Punch Bowl Inn

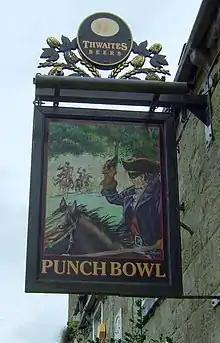
The pub's sign

The Punch Bowl Inn was an 18th-century Grade II-listed public house in Hurst Green, Ribble Valley, Lancashire, England. It consisted of a number of independent buildings, including what were originally two cottages and a barn, and a 19th-century extension. The pub was reputed to be haunted by the ghost of a highwayman. The pub closed in 2012 and afterwards stood empty. It was demolished in June 2021 without the required planning permission and an investigation followed, leading Ribble Valley Council to instruct the owners to rebuild it.